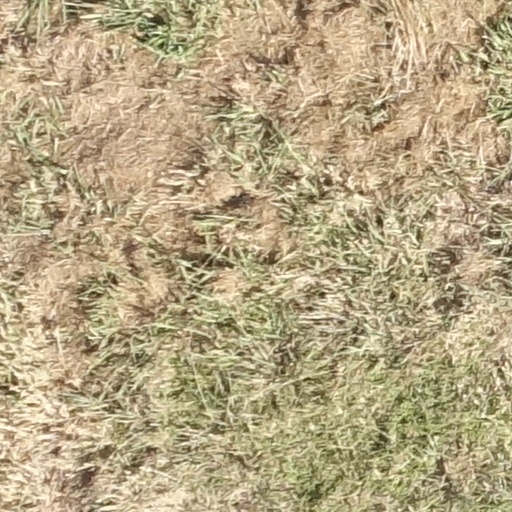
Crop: sorghum